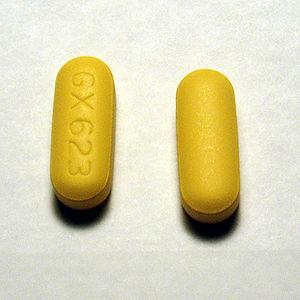
L'abacavir est un inhibiteur nucléosidique très puissant de la transcriptase inverse, pour le traitement de l'infection au VIH. L'abacavir est capable de franchir la barrière sang-cerveau. Il est plutôt bien toléré ; le principal effet secondaire est une réaction d'hypersensibilité, qui peut être dangereuse.